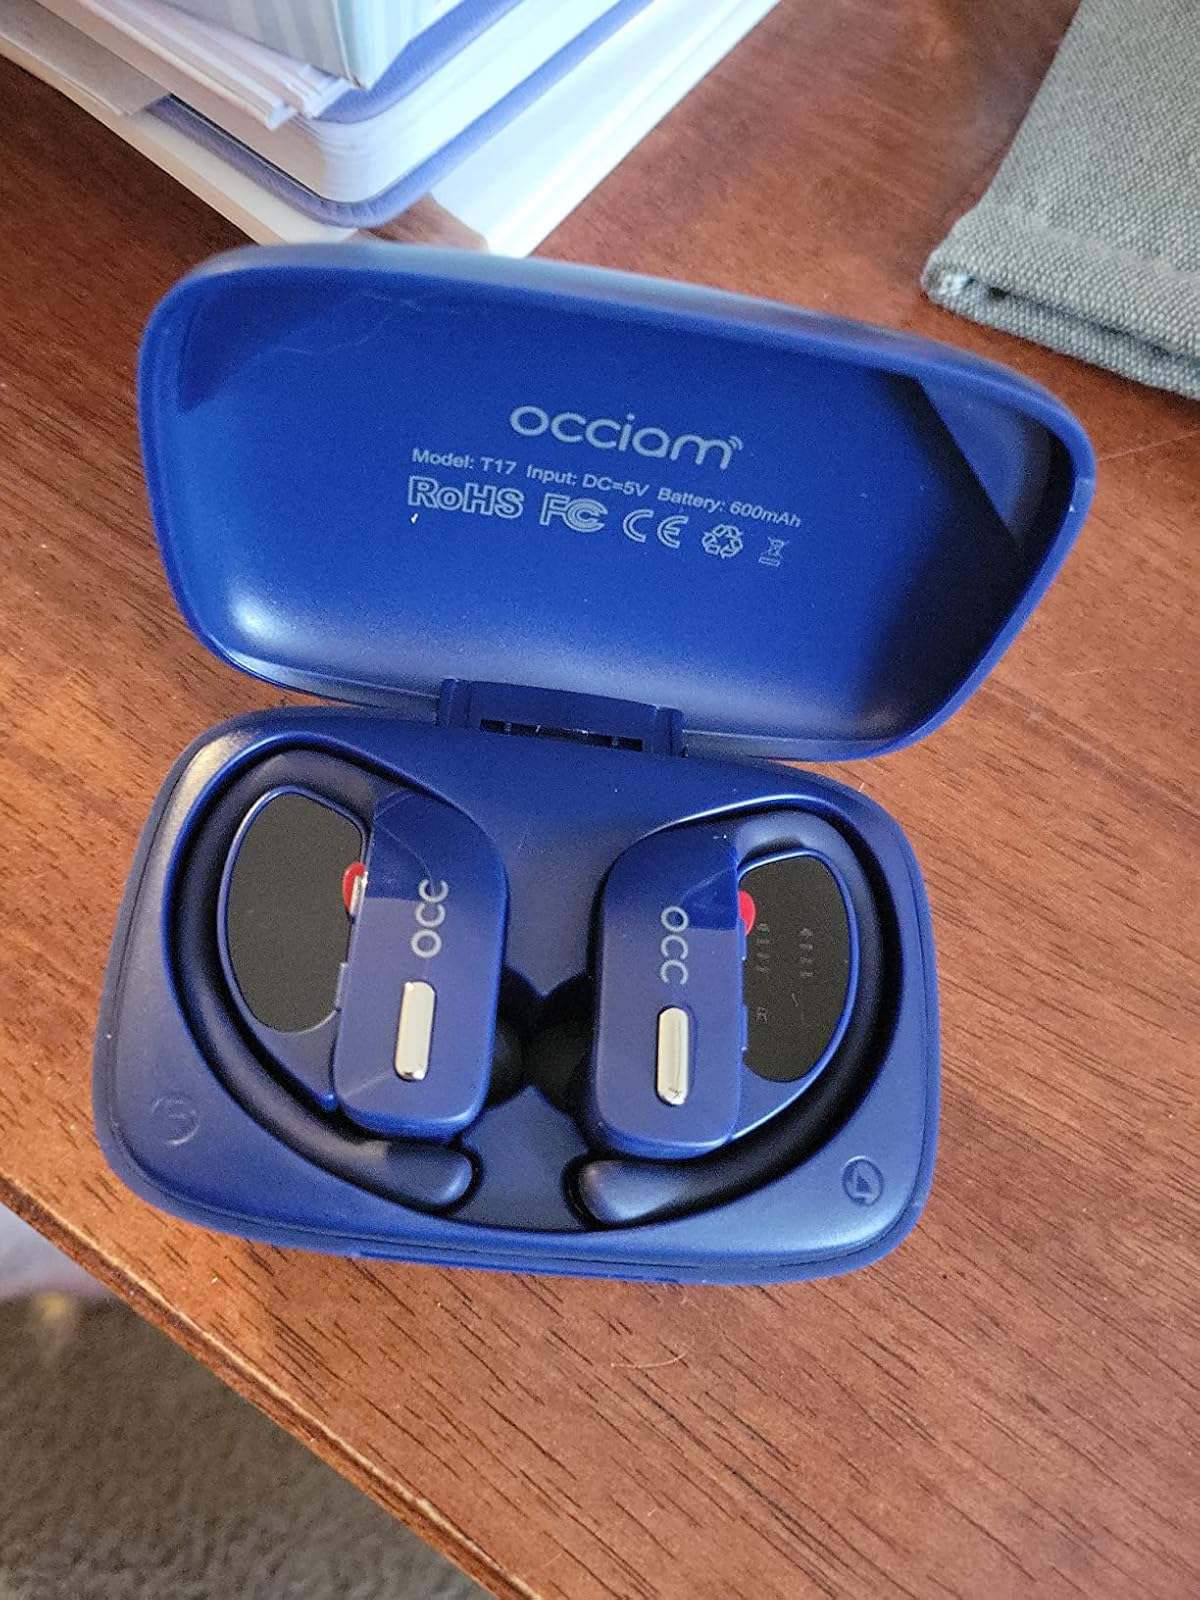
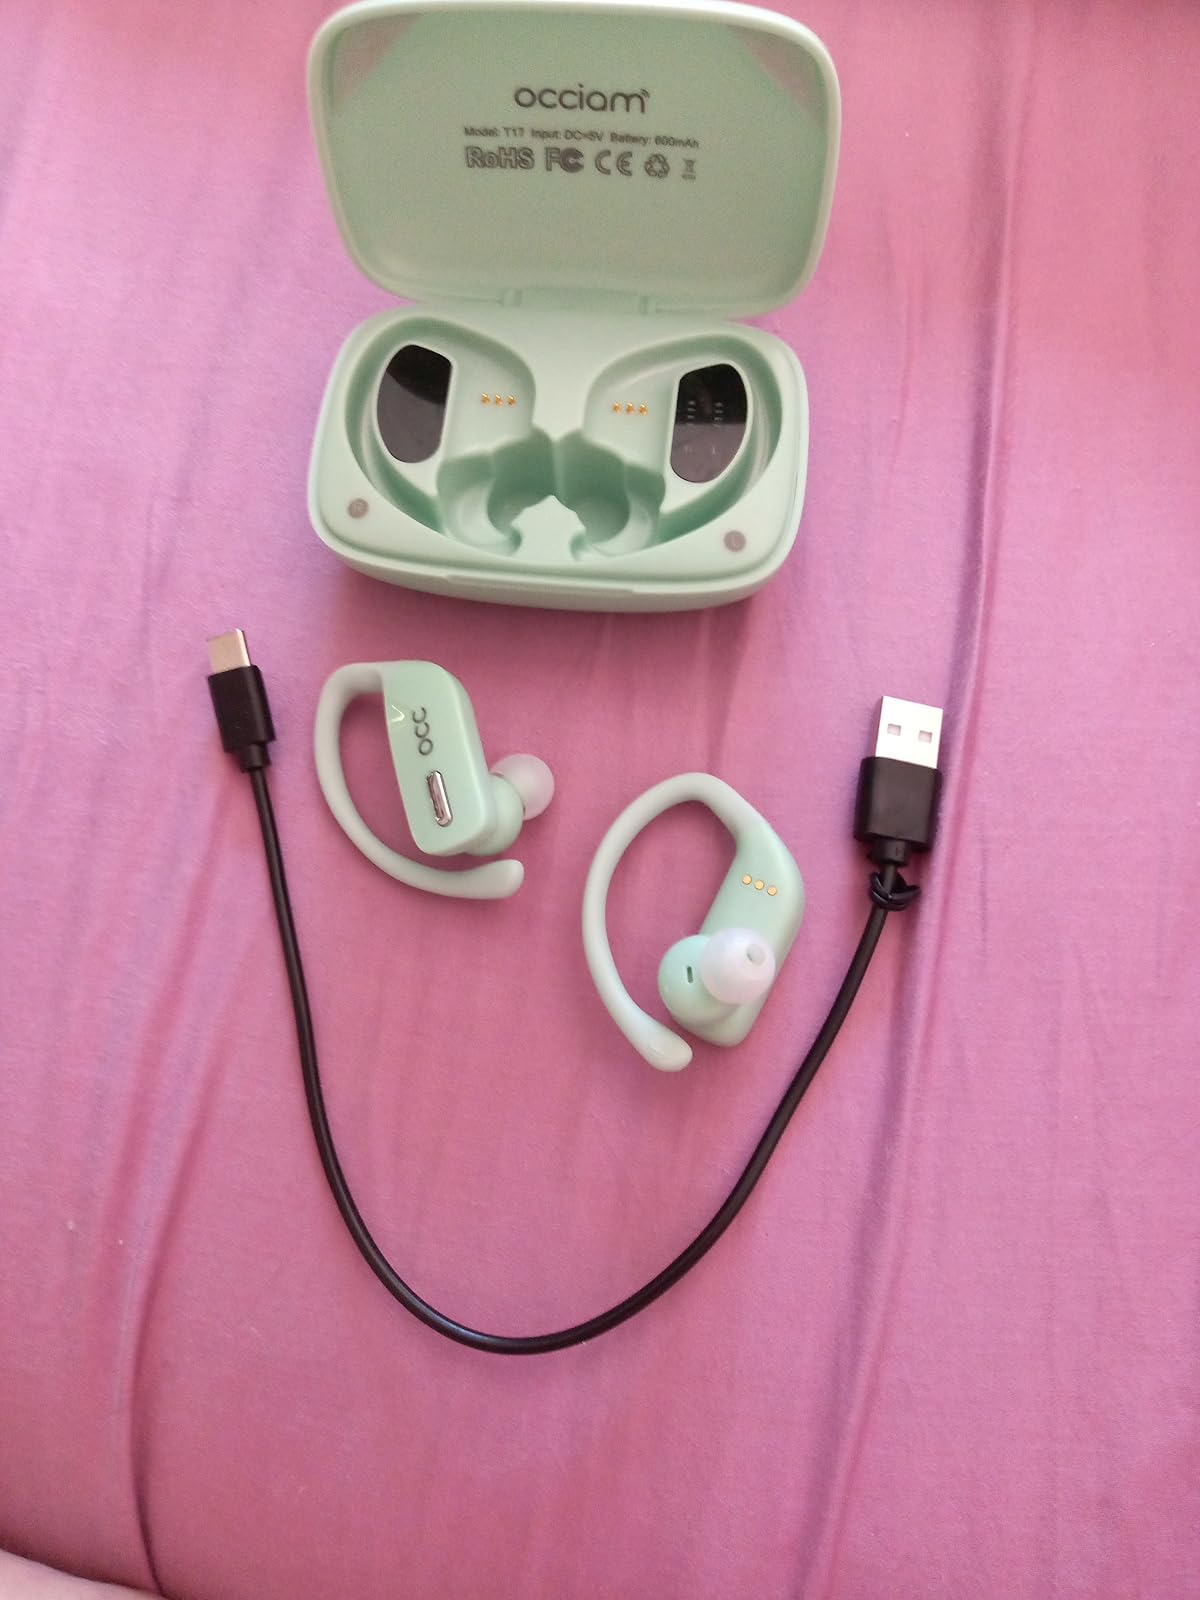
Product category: earbuds
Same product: no